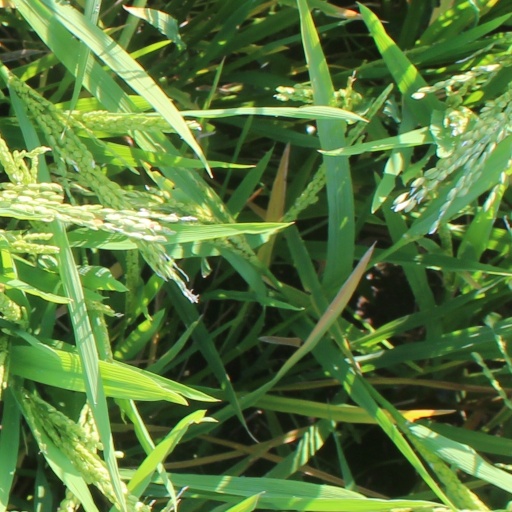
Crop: rice